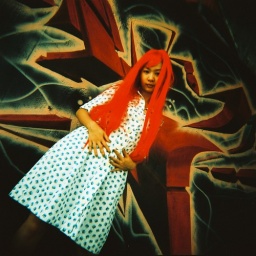
shot in bangkok at a half torn-down building near nana bts. holga camera, agfa rsx II film cross processed